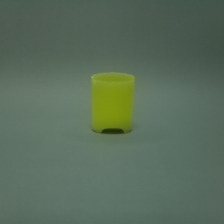
Color: green
Cap type: disc/press top cap